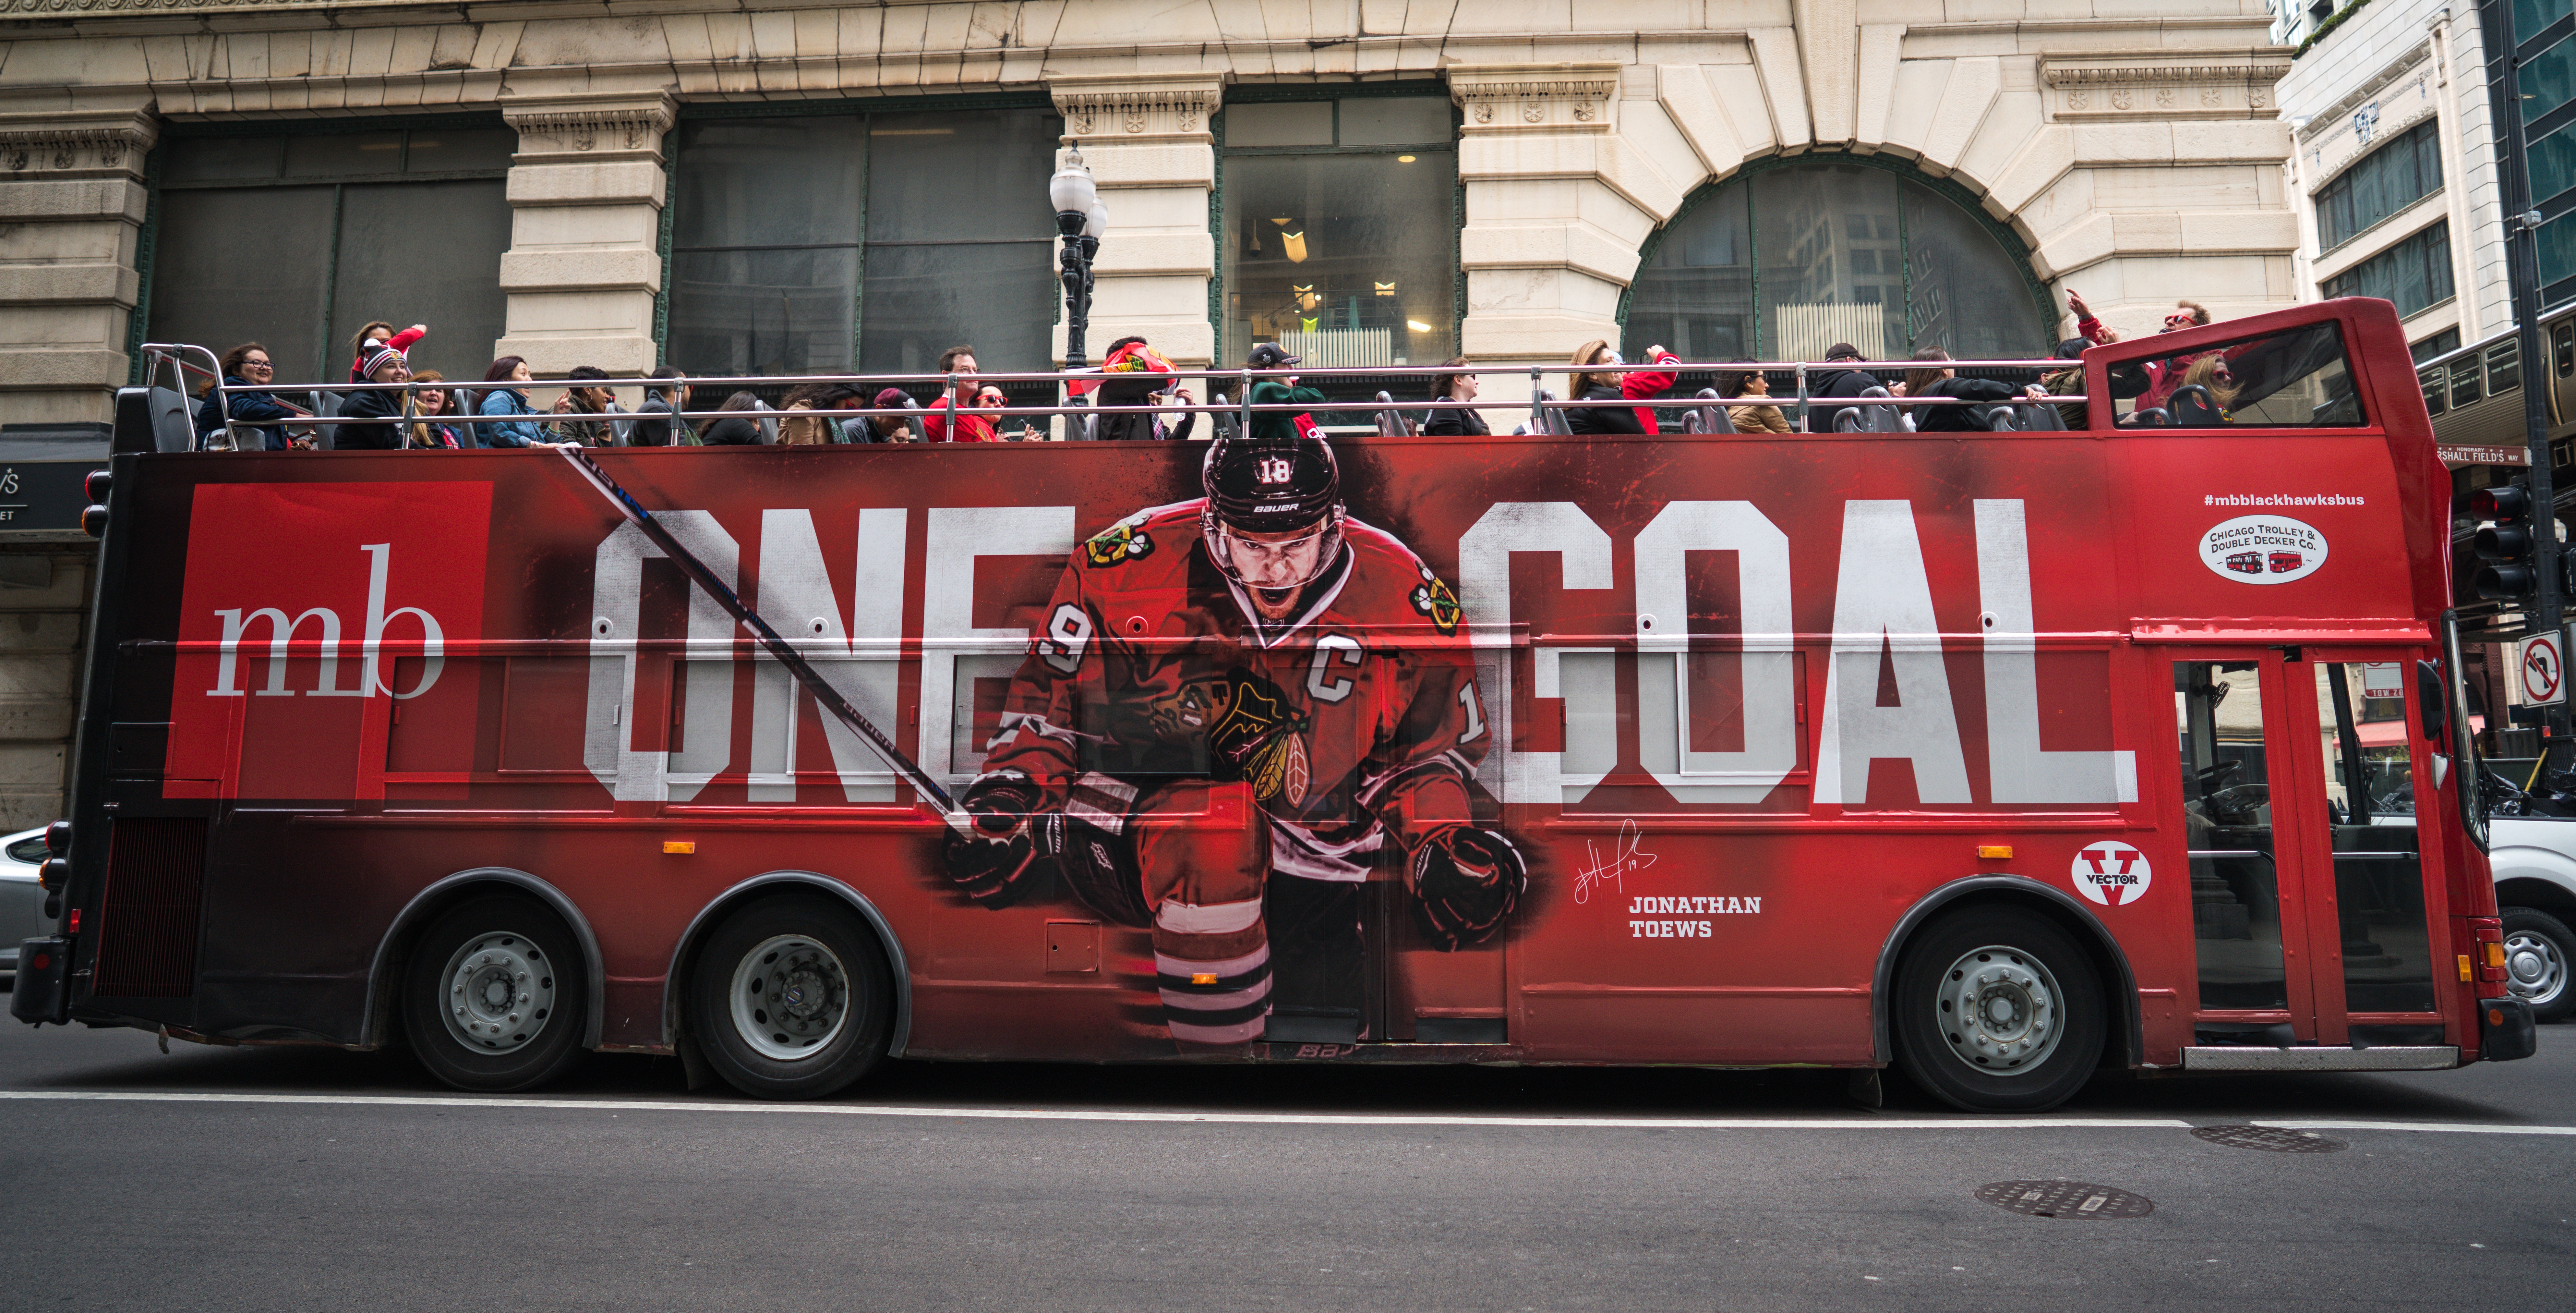
transport, truck, vehicle, public transport, emergency service, fire department, fire apparatus